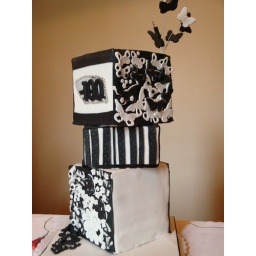
Top 2 tiers- White chocolate cake with passionfruit buttercream. Bottom tier- dark chocolate cake filled with orange buttercream covered in dark chocolate ganache